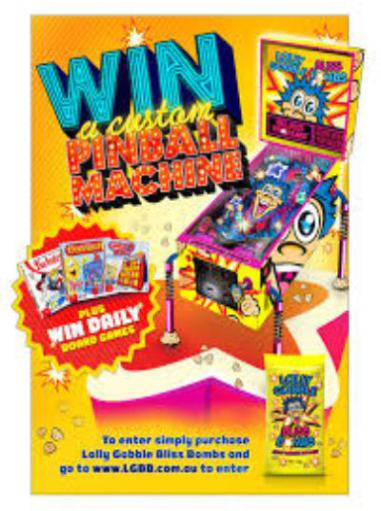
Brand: lolly gobble bliss
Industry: Food